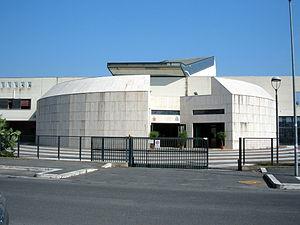
Priscille forme avec Aquila un couple de riches Romains juifs adeptes de « la Voie » prônée par Jésus et ses apôtres dans le judaïsme des années 40-60, moment où le judaïsme et le christianisme ne sont pas encore séparés. Les Actes des Apôtres donnent quelques éléments à leur sujet. Ils sont aussi mentionnés dans certaines lettres de Paul de Tarse. Ils organisent plusieurs églises, notamment à Éphèse et à Rome dont certaines se réunissent dans les résidences qu'ils possèdent dans ces villes.
Portuense est un quartiere situé au sud de Rome en Italie prenant son nom de la via Portuensis qui le traverse. Il est désigné dans la nomenclature administrative par Q.XI et fait partie du Municipio XI et Municipio XII. Sa population est de 30 348 habitants répartis sur une superficie de 4,9278 km².